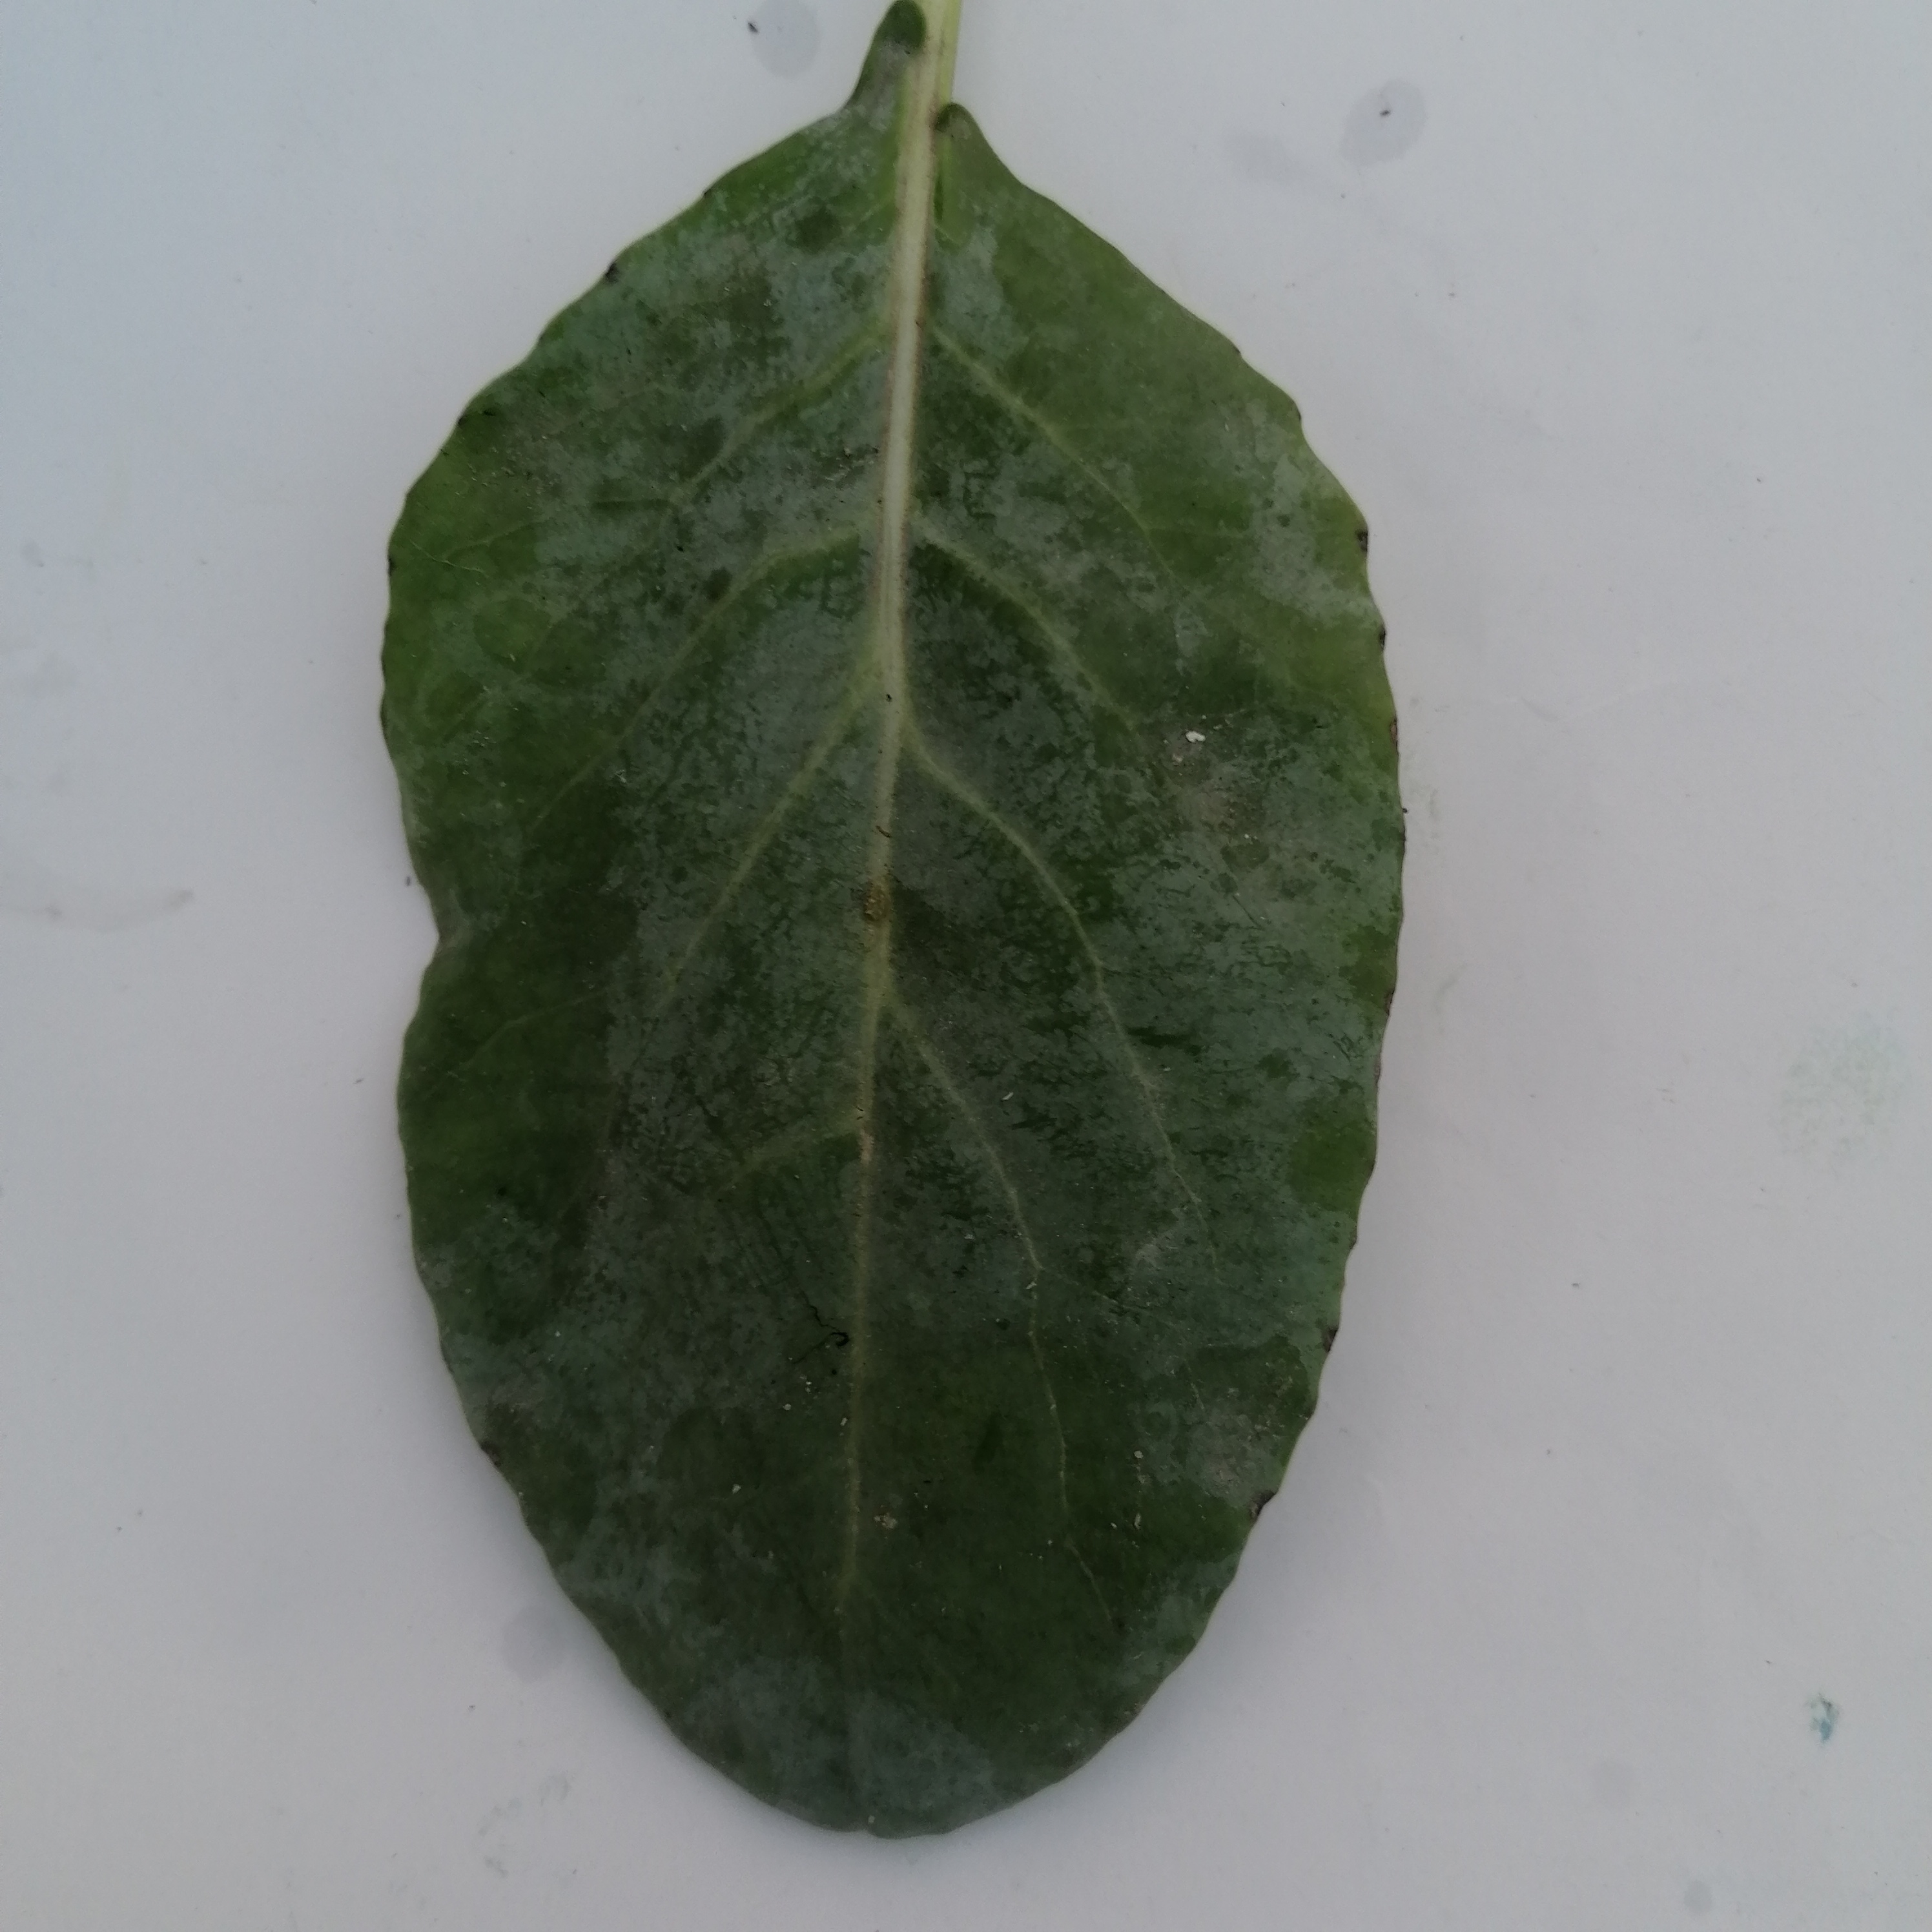
Label: Healthy